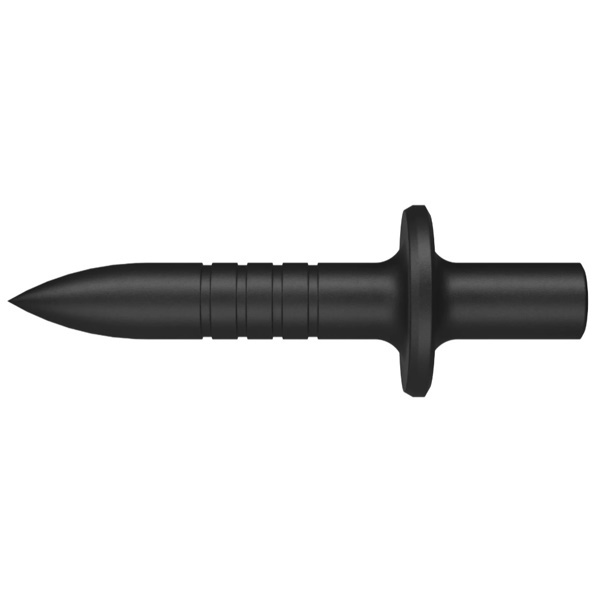
FISCHER CHIODI A PERCUSSIONE ED
Fischer chiodi a percussione ED. Fissaggio nel calcestruzzo senza preforatura. Per fissare: gaffette, bandelle preforate come LBK, LBV. Il robusto chiodo a percussione ED può essere installato in calcestruzzo con il percussore SZE senza preforatura. Questo permette un’installazione veloce. La protezione contro gli urti del percussore SZE offre la miglior protezione della mano e garantisce un’installazione sicura. Specifiche articolo Attributo Valore Diametro mm. 4,0 Lunghezza mm. 18 Lunghezza totale mm. 26
Brand: FISCHER
Category: Hardware > Hardware Accessories > Hardware Fasteners > Nails > Fiber Cement Nails